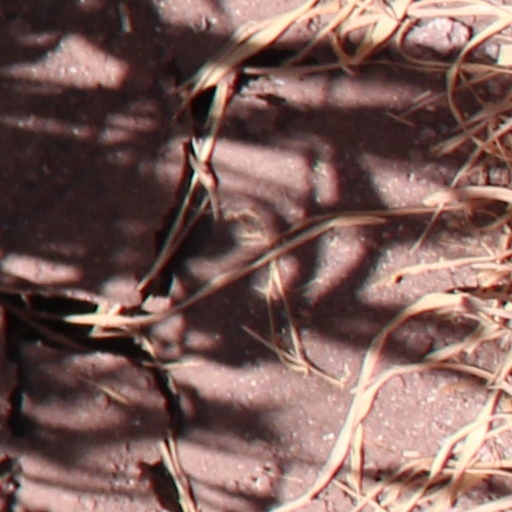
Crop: wheat